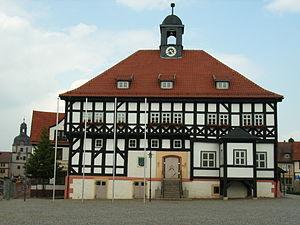
Waltershausen est une ville allemande située dans l'arrondissement de Gotha, en Thuringe. Bâtie à l'ombre du château de Tenneberg, qui fut une des résidences des landgraves de Thuringe et siège du seul fabricant survivant de véhicules de l'ancienne RDA, c'est la deuxième ville de l'arrondissement. La célèbre école Salzmannschule se trouve dans le village de Schnepfenthal qui dépend de Waltershausen.